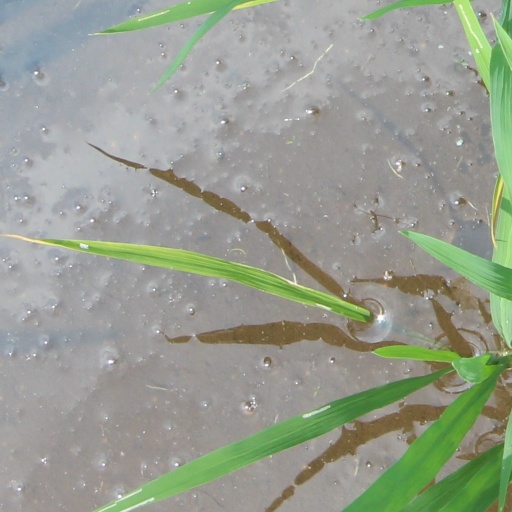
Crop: rice